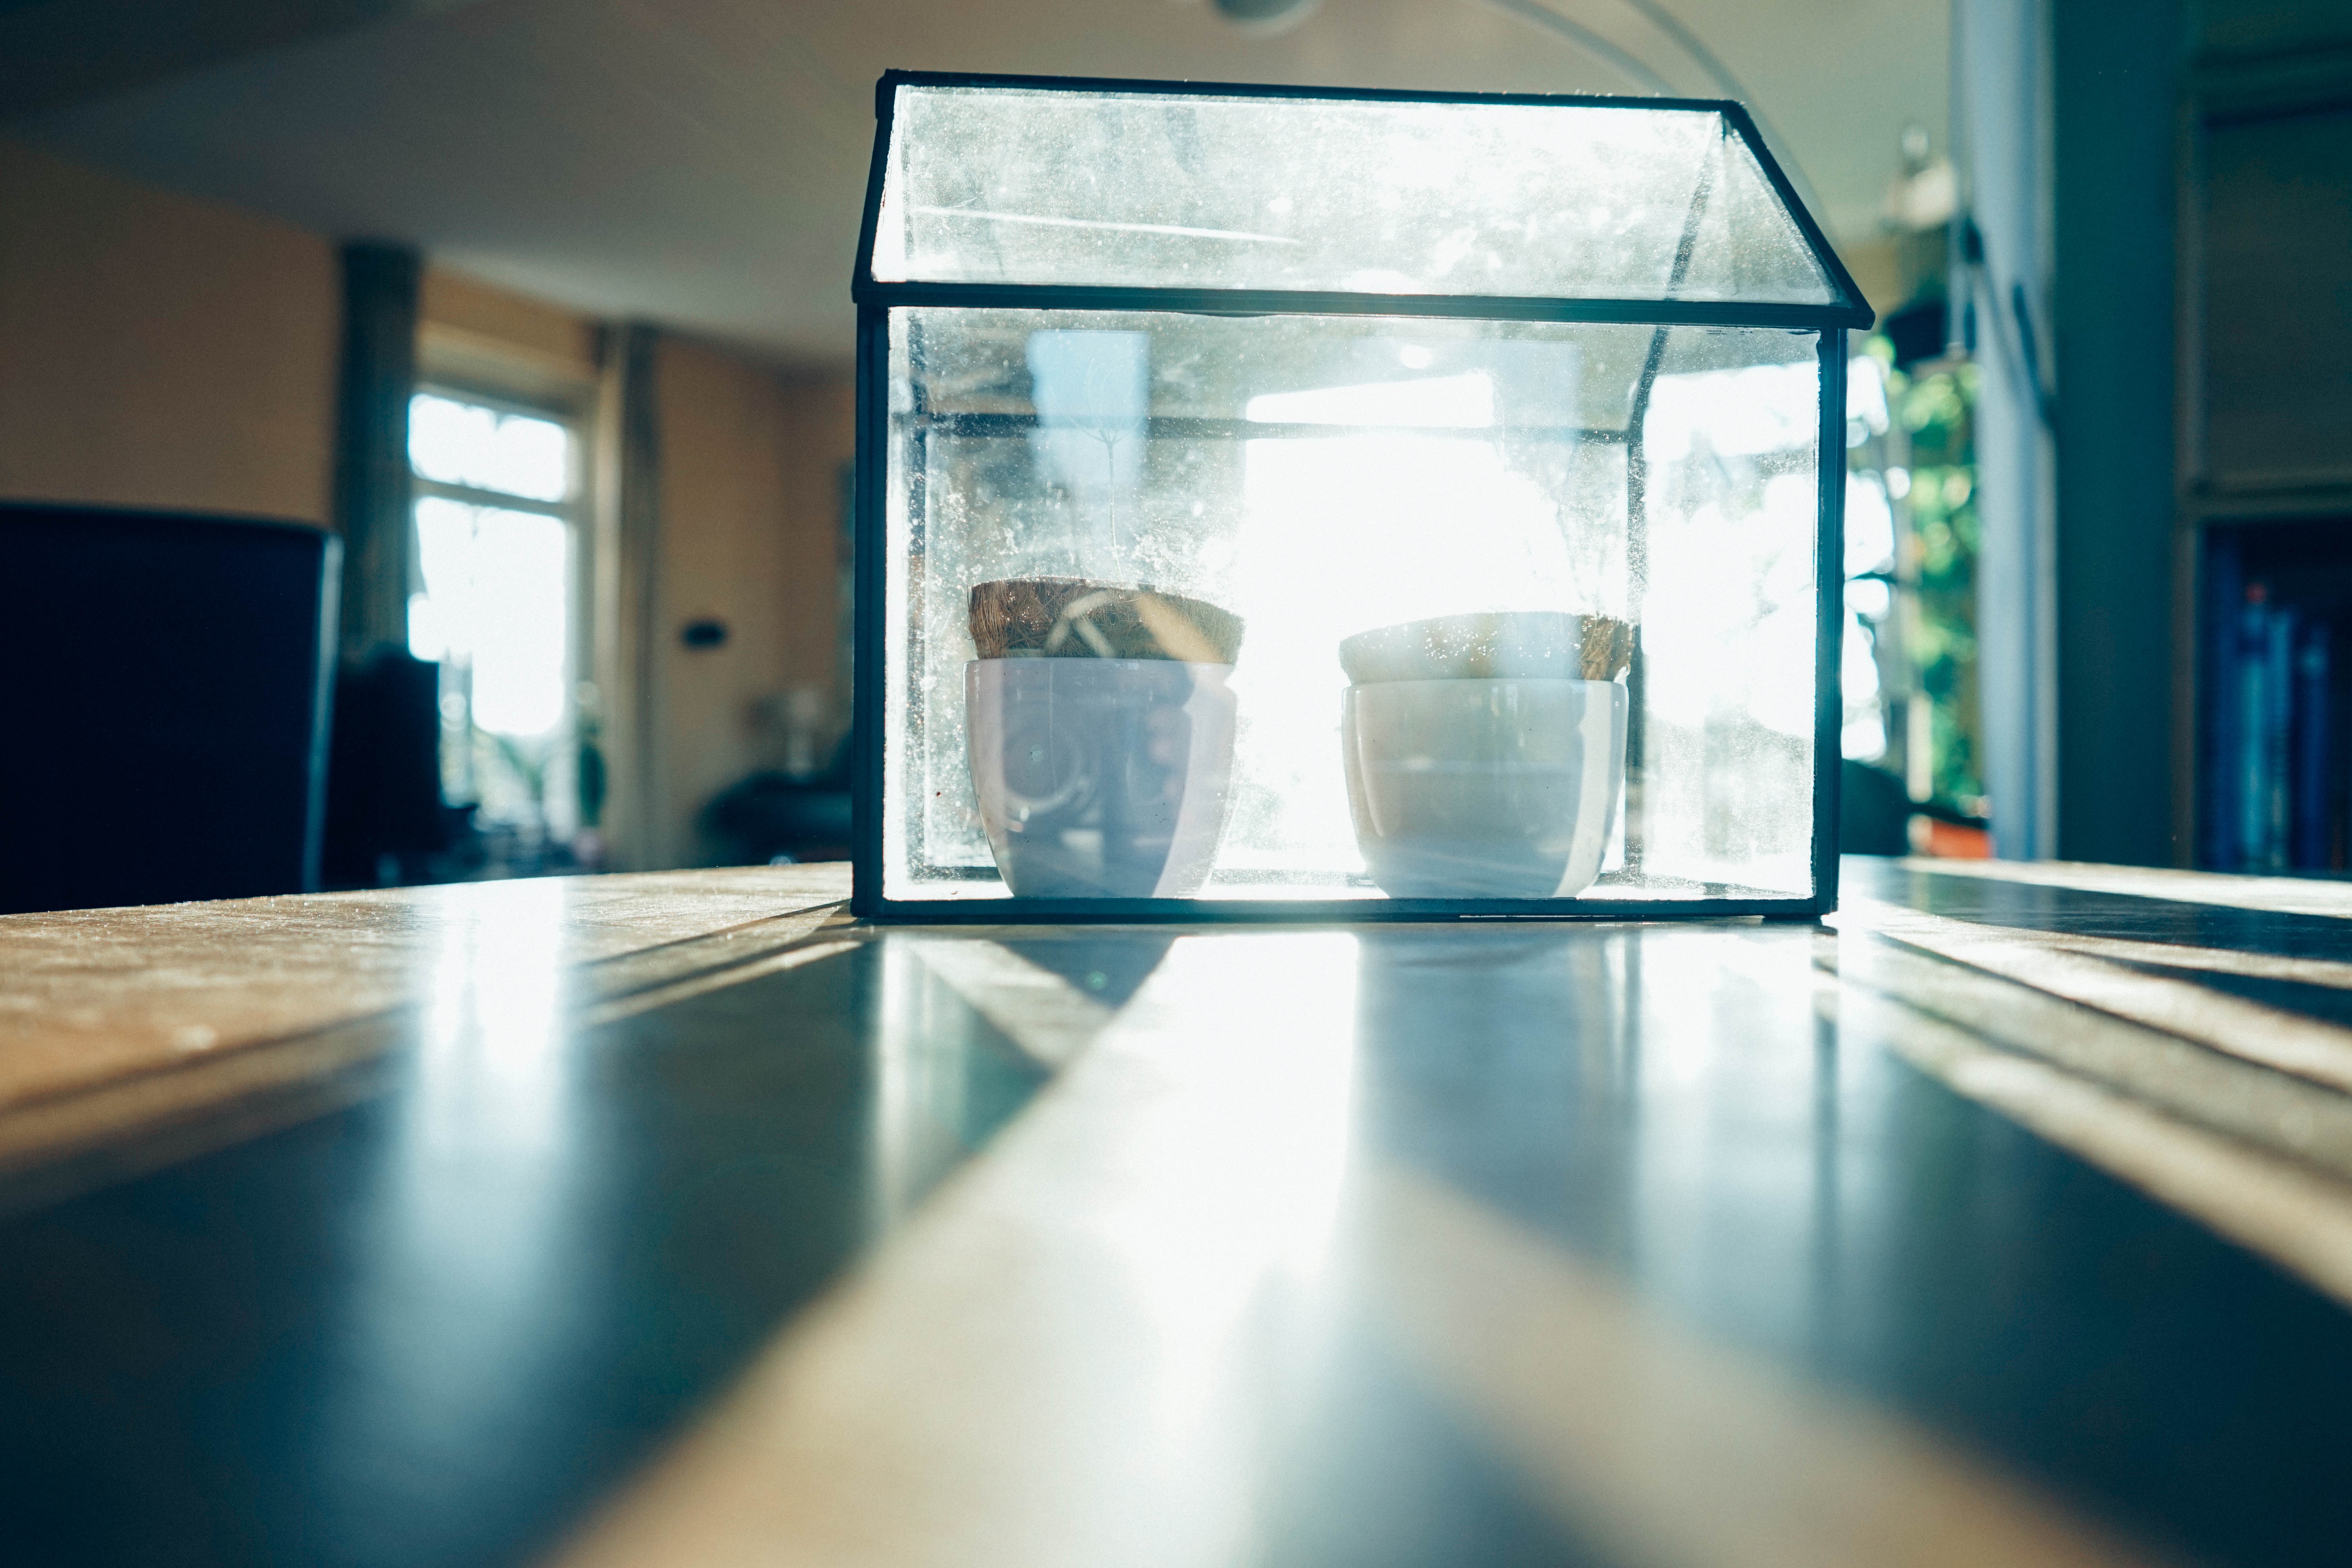
light, floor, glass, reflection, swimming pool, blue, room, lighting, interior design